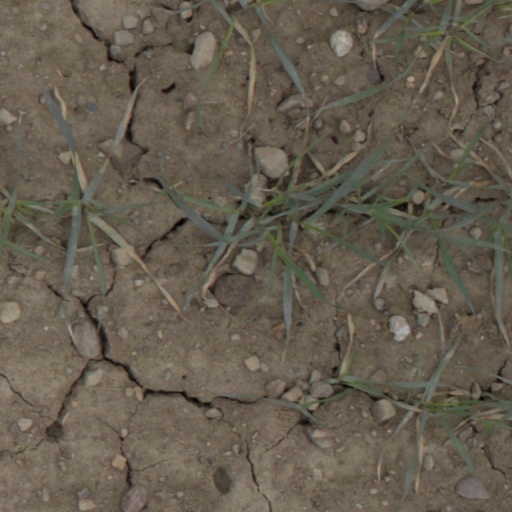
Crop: wheat